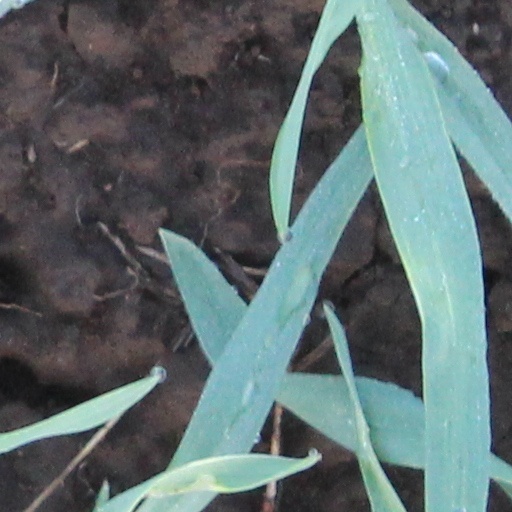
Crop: wheat